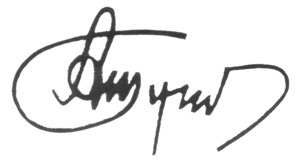
Andreï Nikolaïevitch Tupolev ou Toupolev, né le 29 octobre 1888 à Poustomazovo, dans le gouvernement de Tver et décédé le 23 décembre 1972 à Moscou, est un concepteur et constructeur aéronautique soviétique.